Aurélien Scheidler

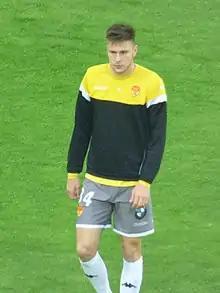
Scheidler in 2019

Aurélien Scheidler (born 4 June 1998) is a French professional footballer who plays as a forward for Belgian club Dender EH.